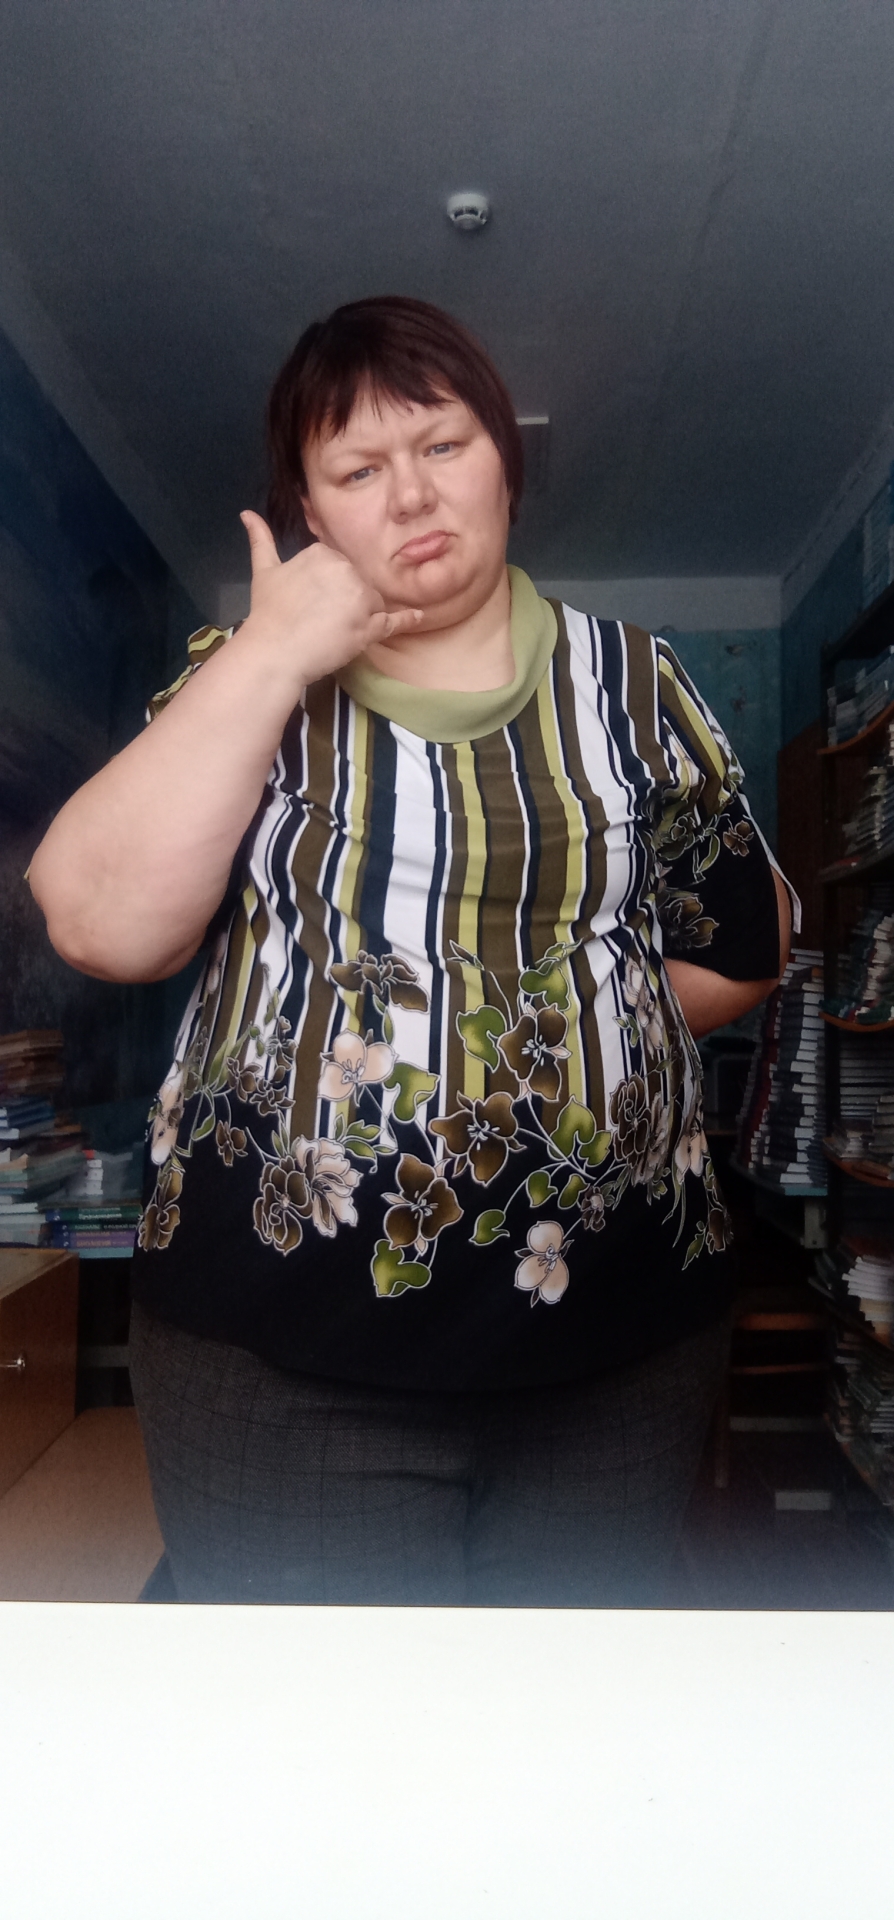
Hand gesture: call